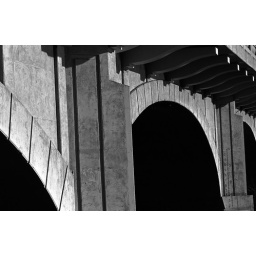
bridge over the bow river calgary. minolta x700